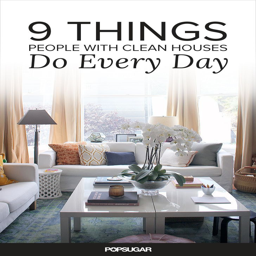
if you want a clean house , then you need to follow these things into your daily routine .